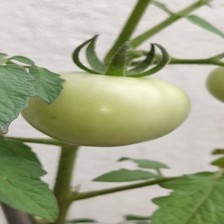
Label: tomato